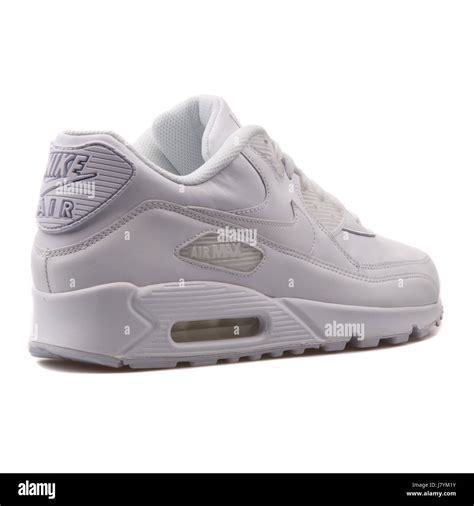
Brand: Nike
Model: Air Max 90 Leather